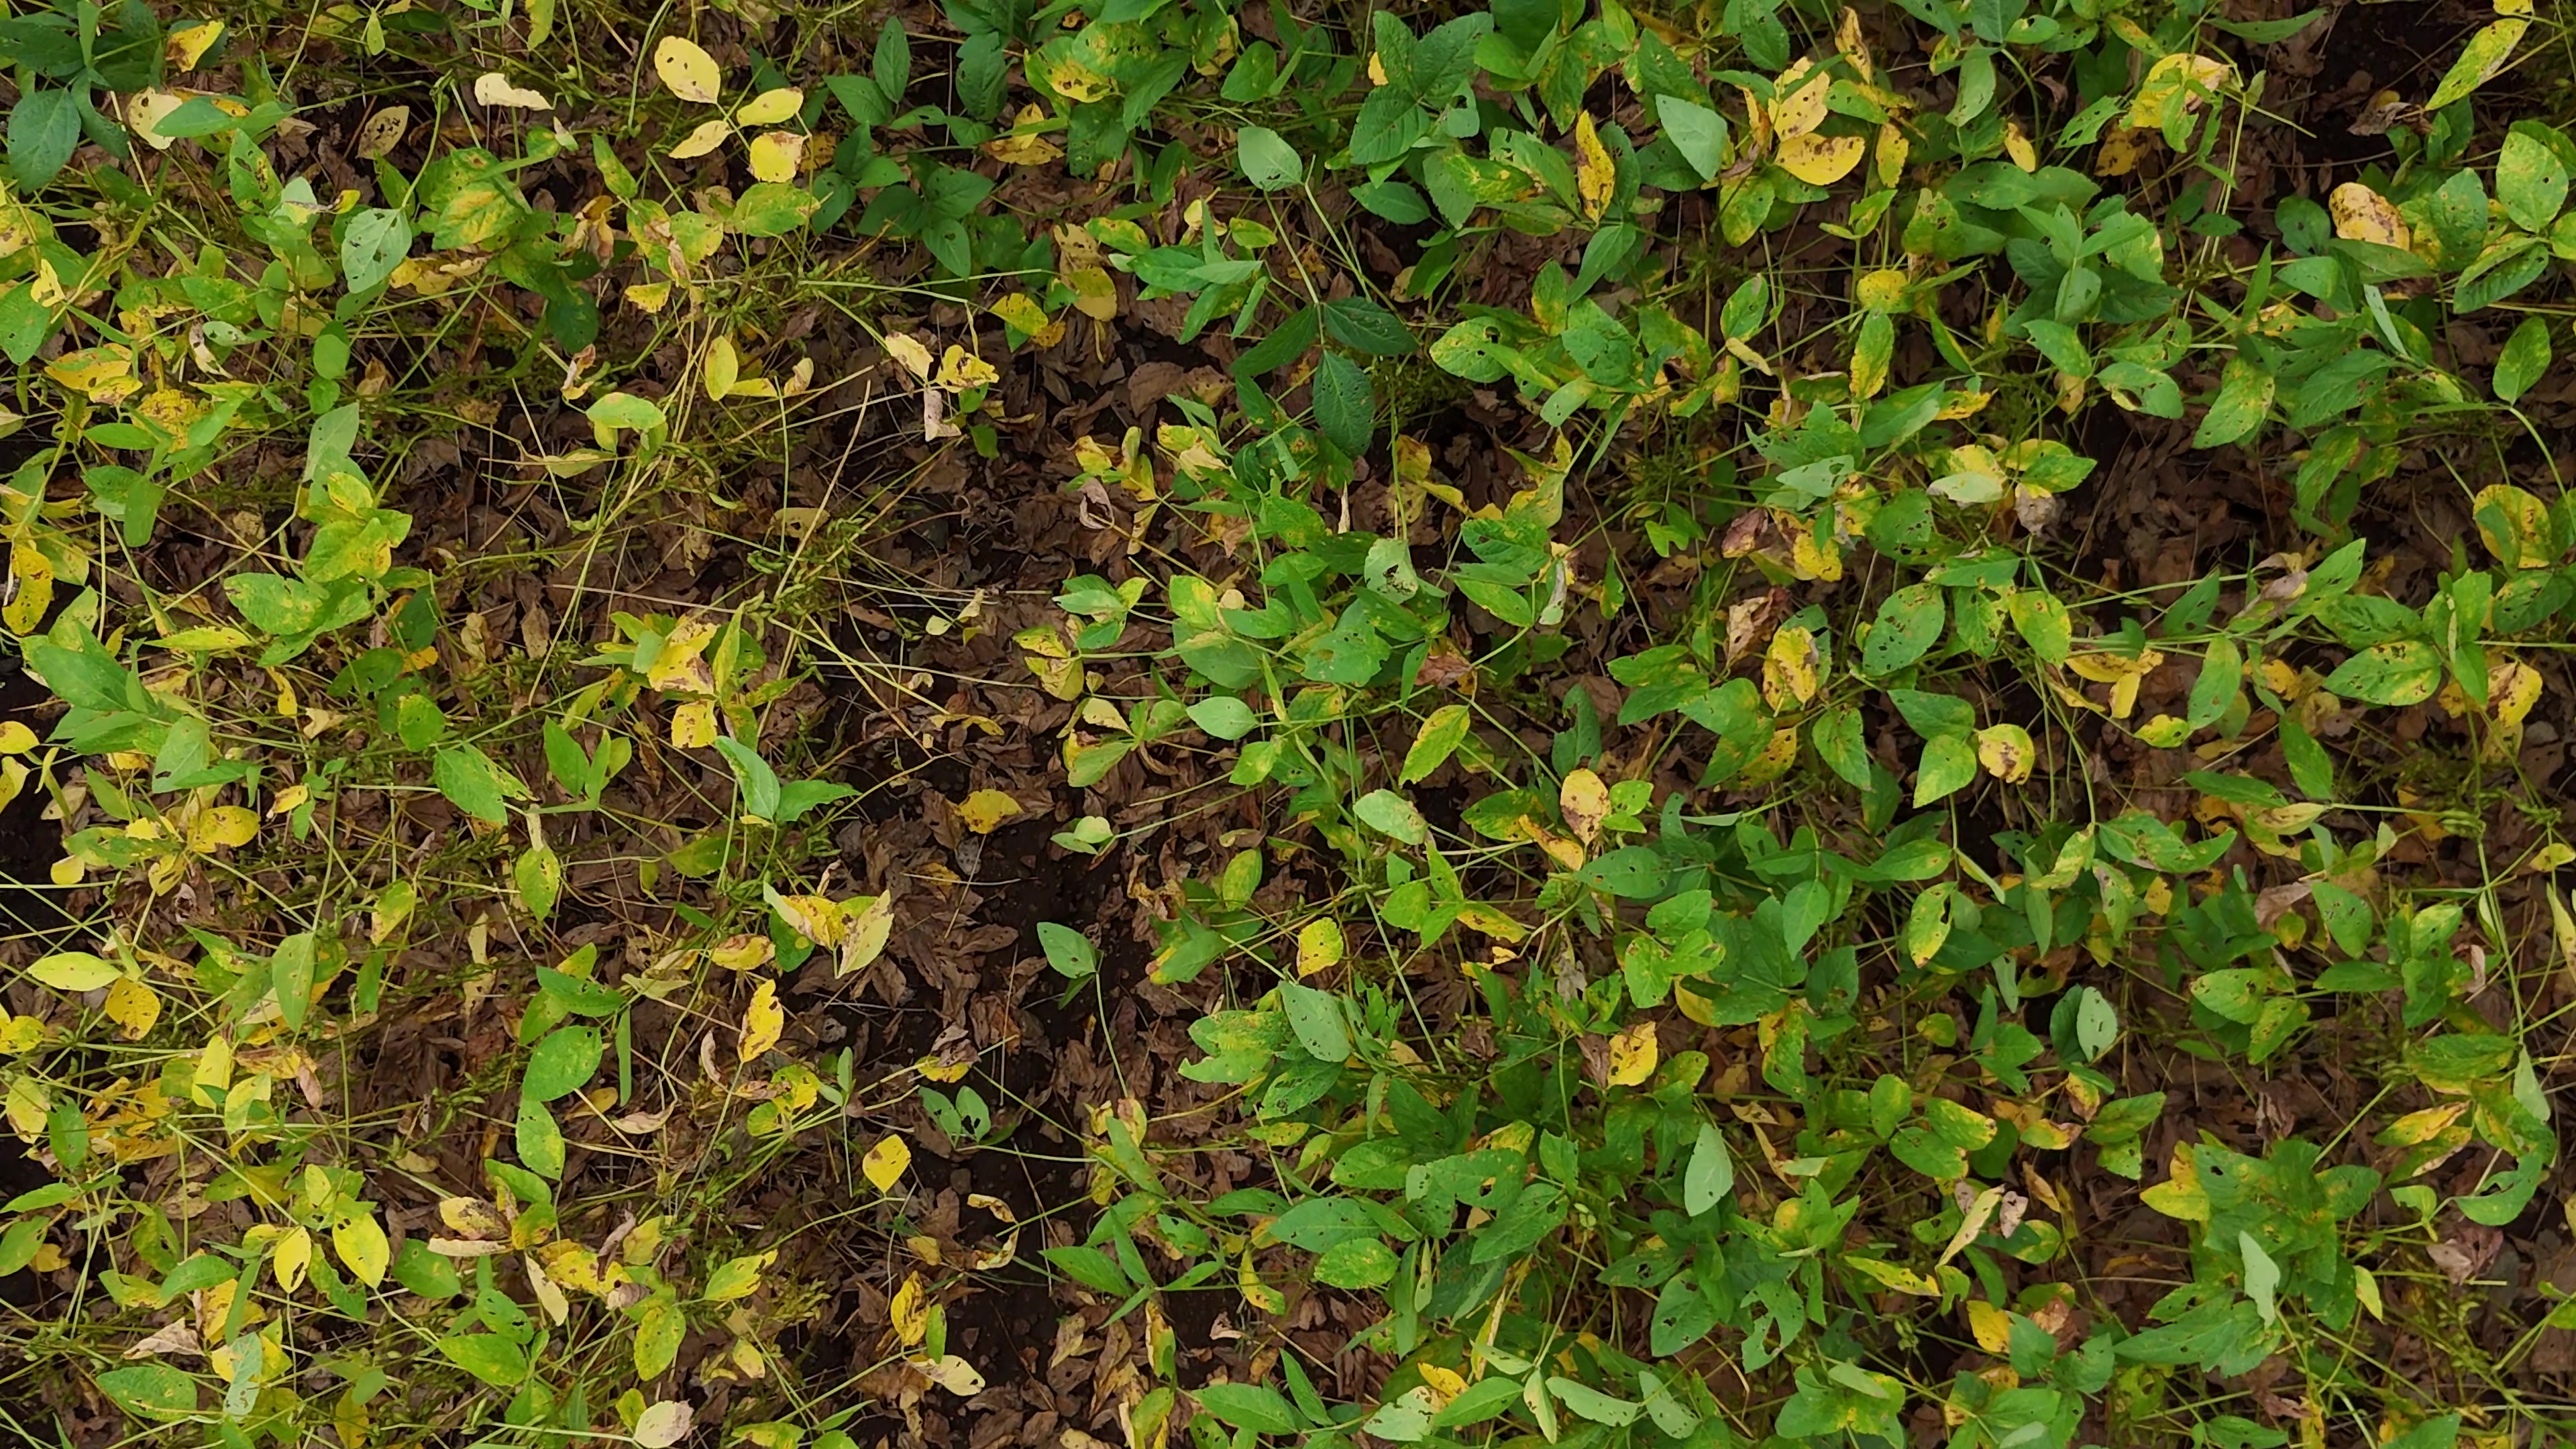
Label: Rust